Adam Hemati

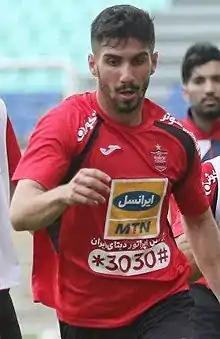
Adam Hemati playing for Persepolis in 2018

Adam Hemati (born 22 January 1995) is an Iranian-Canadian soccer player who is currently working at Platinum Condo Deals as a real estate agent. He signed his first professional contract with Persepolis in the Persian Gulf Pro League where they reached the Asian Champions League Final in 2018.